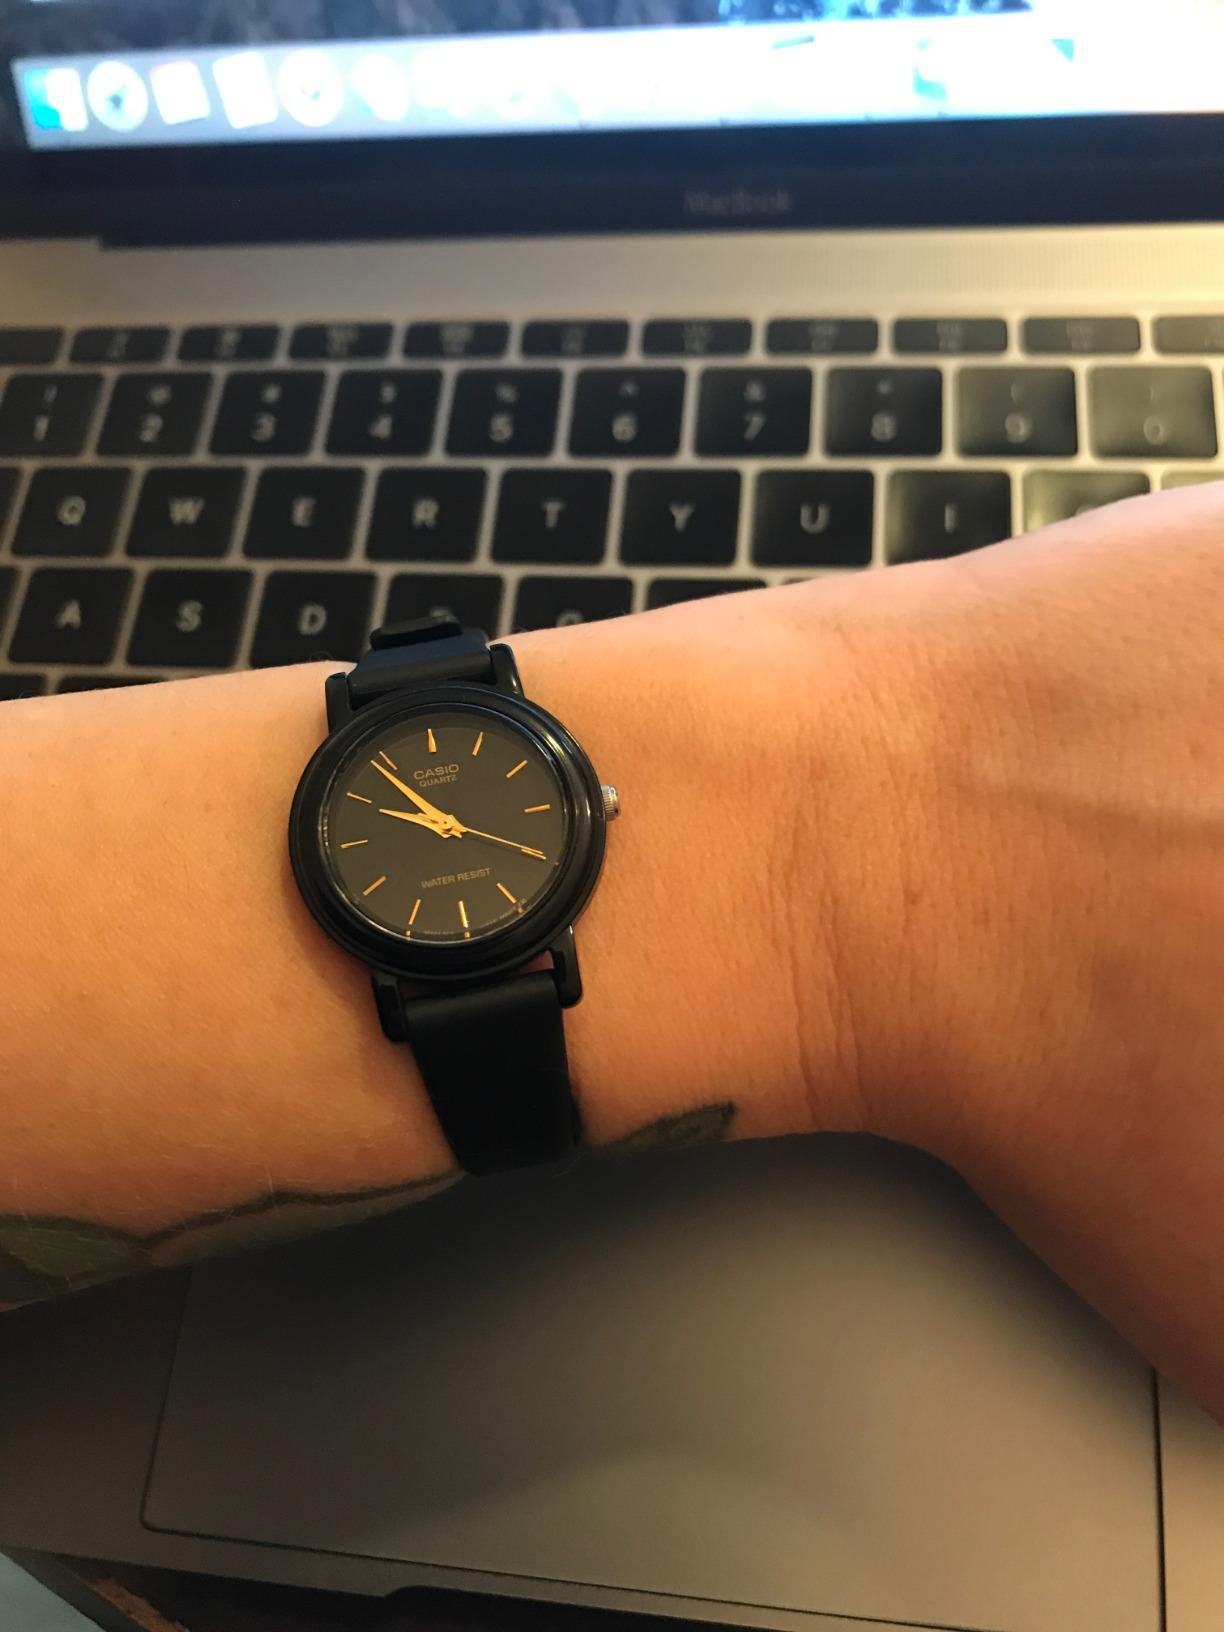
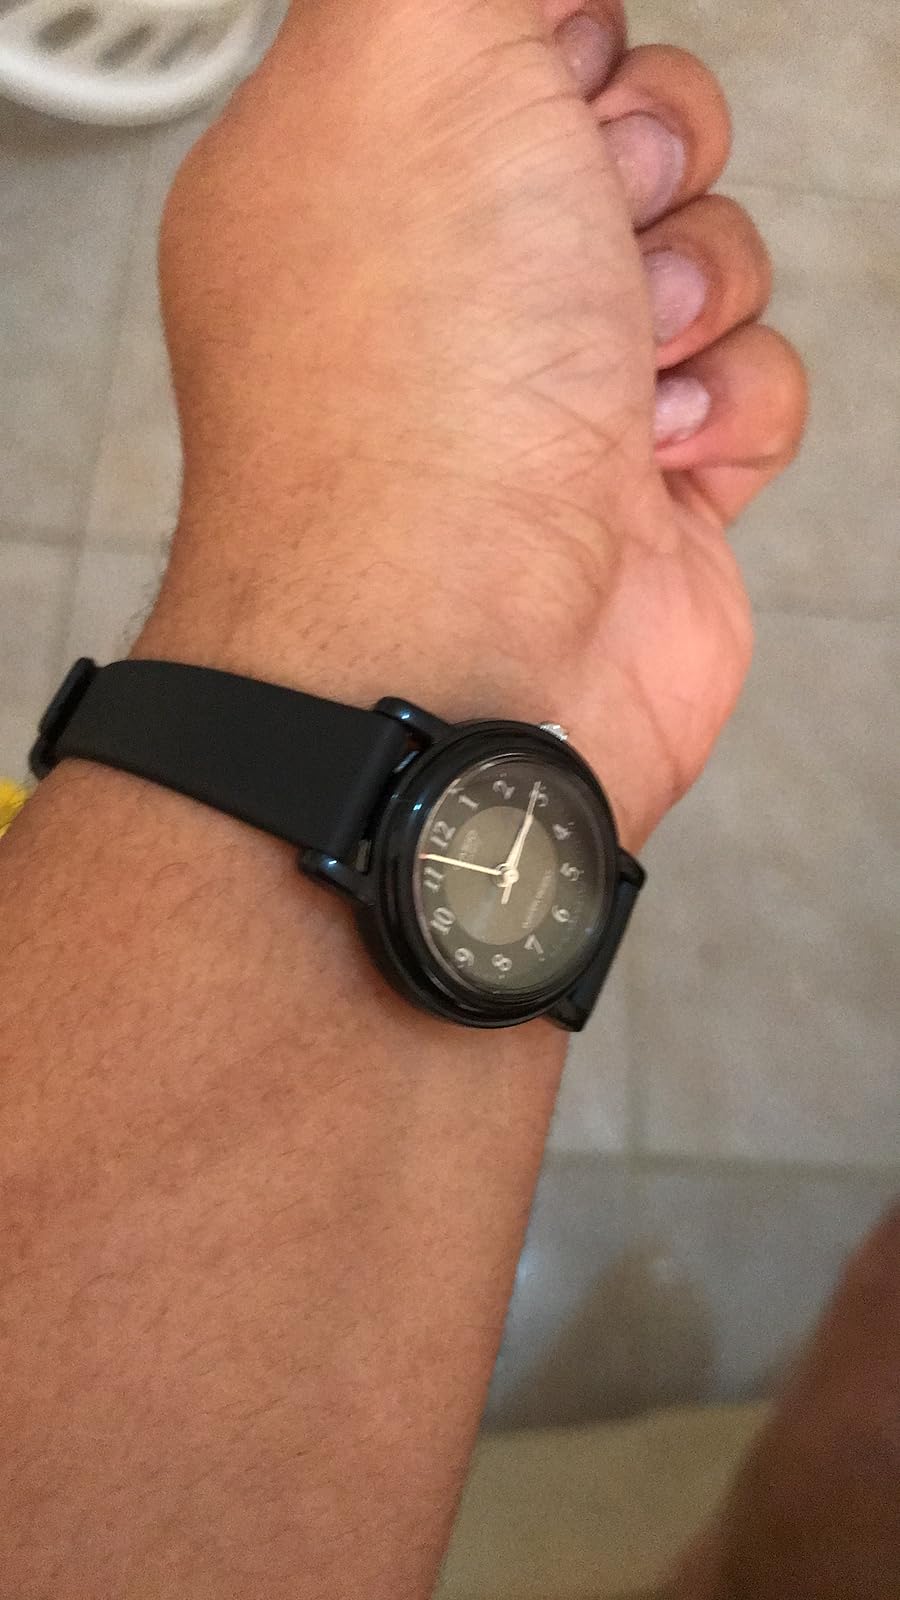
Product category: accessories_watch
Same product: no